Jackson Rhoads

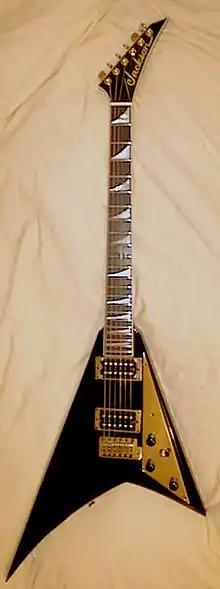
Jackson Rhoads Concorde prototype with vintage tremolo

The Jackson Rhoads is a model of electric guitar, originally commissioned by guitarist Randy Rhoads and produced by Jackson Guitars.